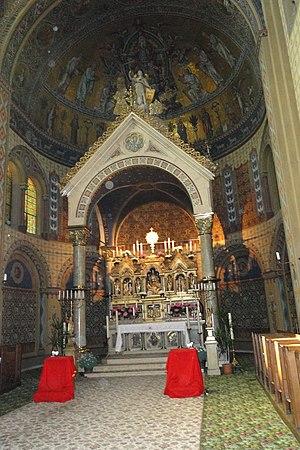
L’église du Sacré-Cœur est une église baroque située dans le centre de Bolzano, dans le Trentin-Haut-Adige, en Italie. Elle dépend du diocèse de Bolzano-Bressanone.